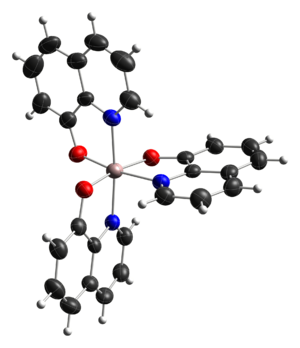
Le tris(8-hydroxyquinoléine)aluminium(III), généralement abrégé en Alq₃, est un complexe de formule Al(C₉H₆NO)₃ formé d'un cation d'aluminium(III) Al³⁺ chélaté par trois anions de 8-hydroxyquinoléine C₉H₆NO⁻.